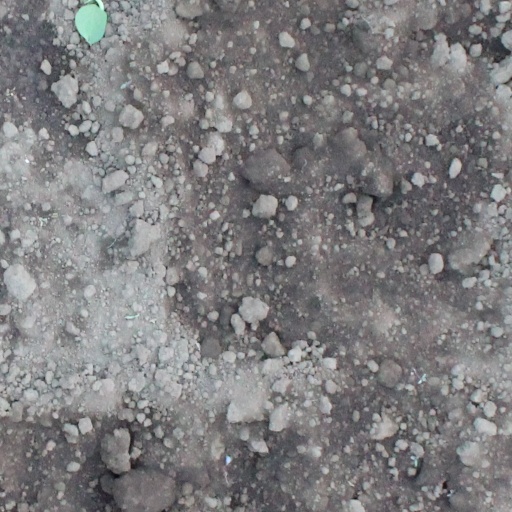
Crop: soybean